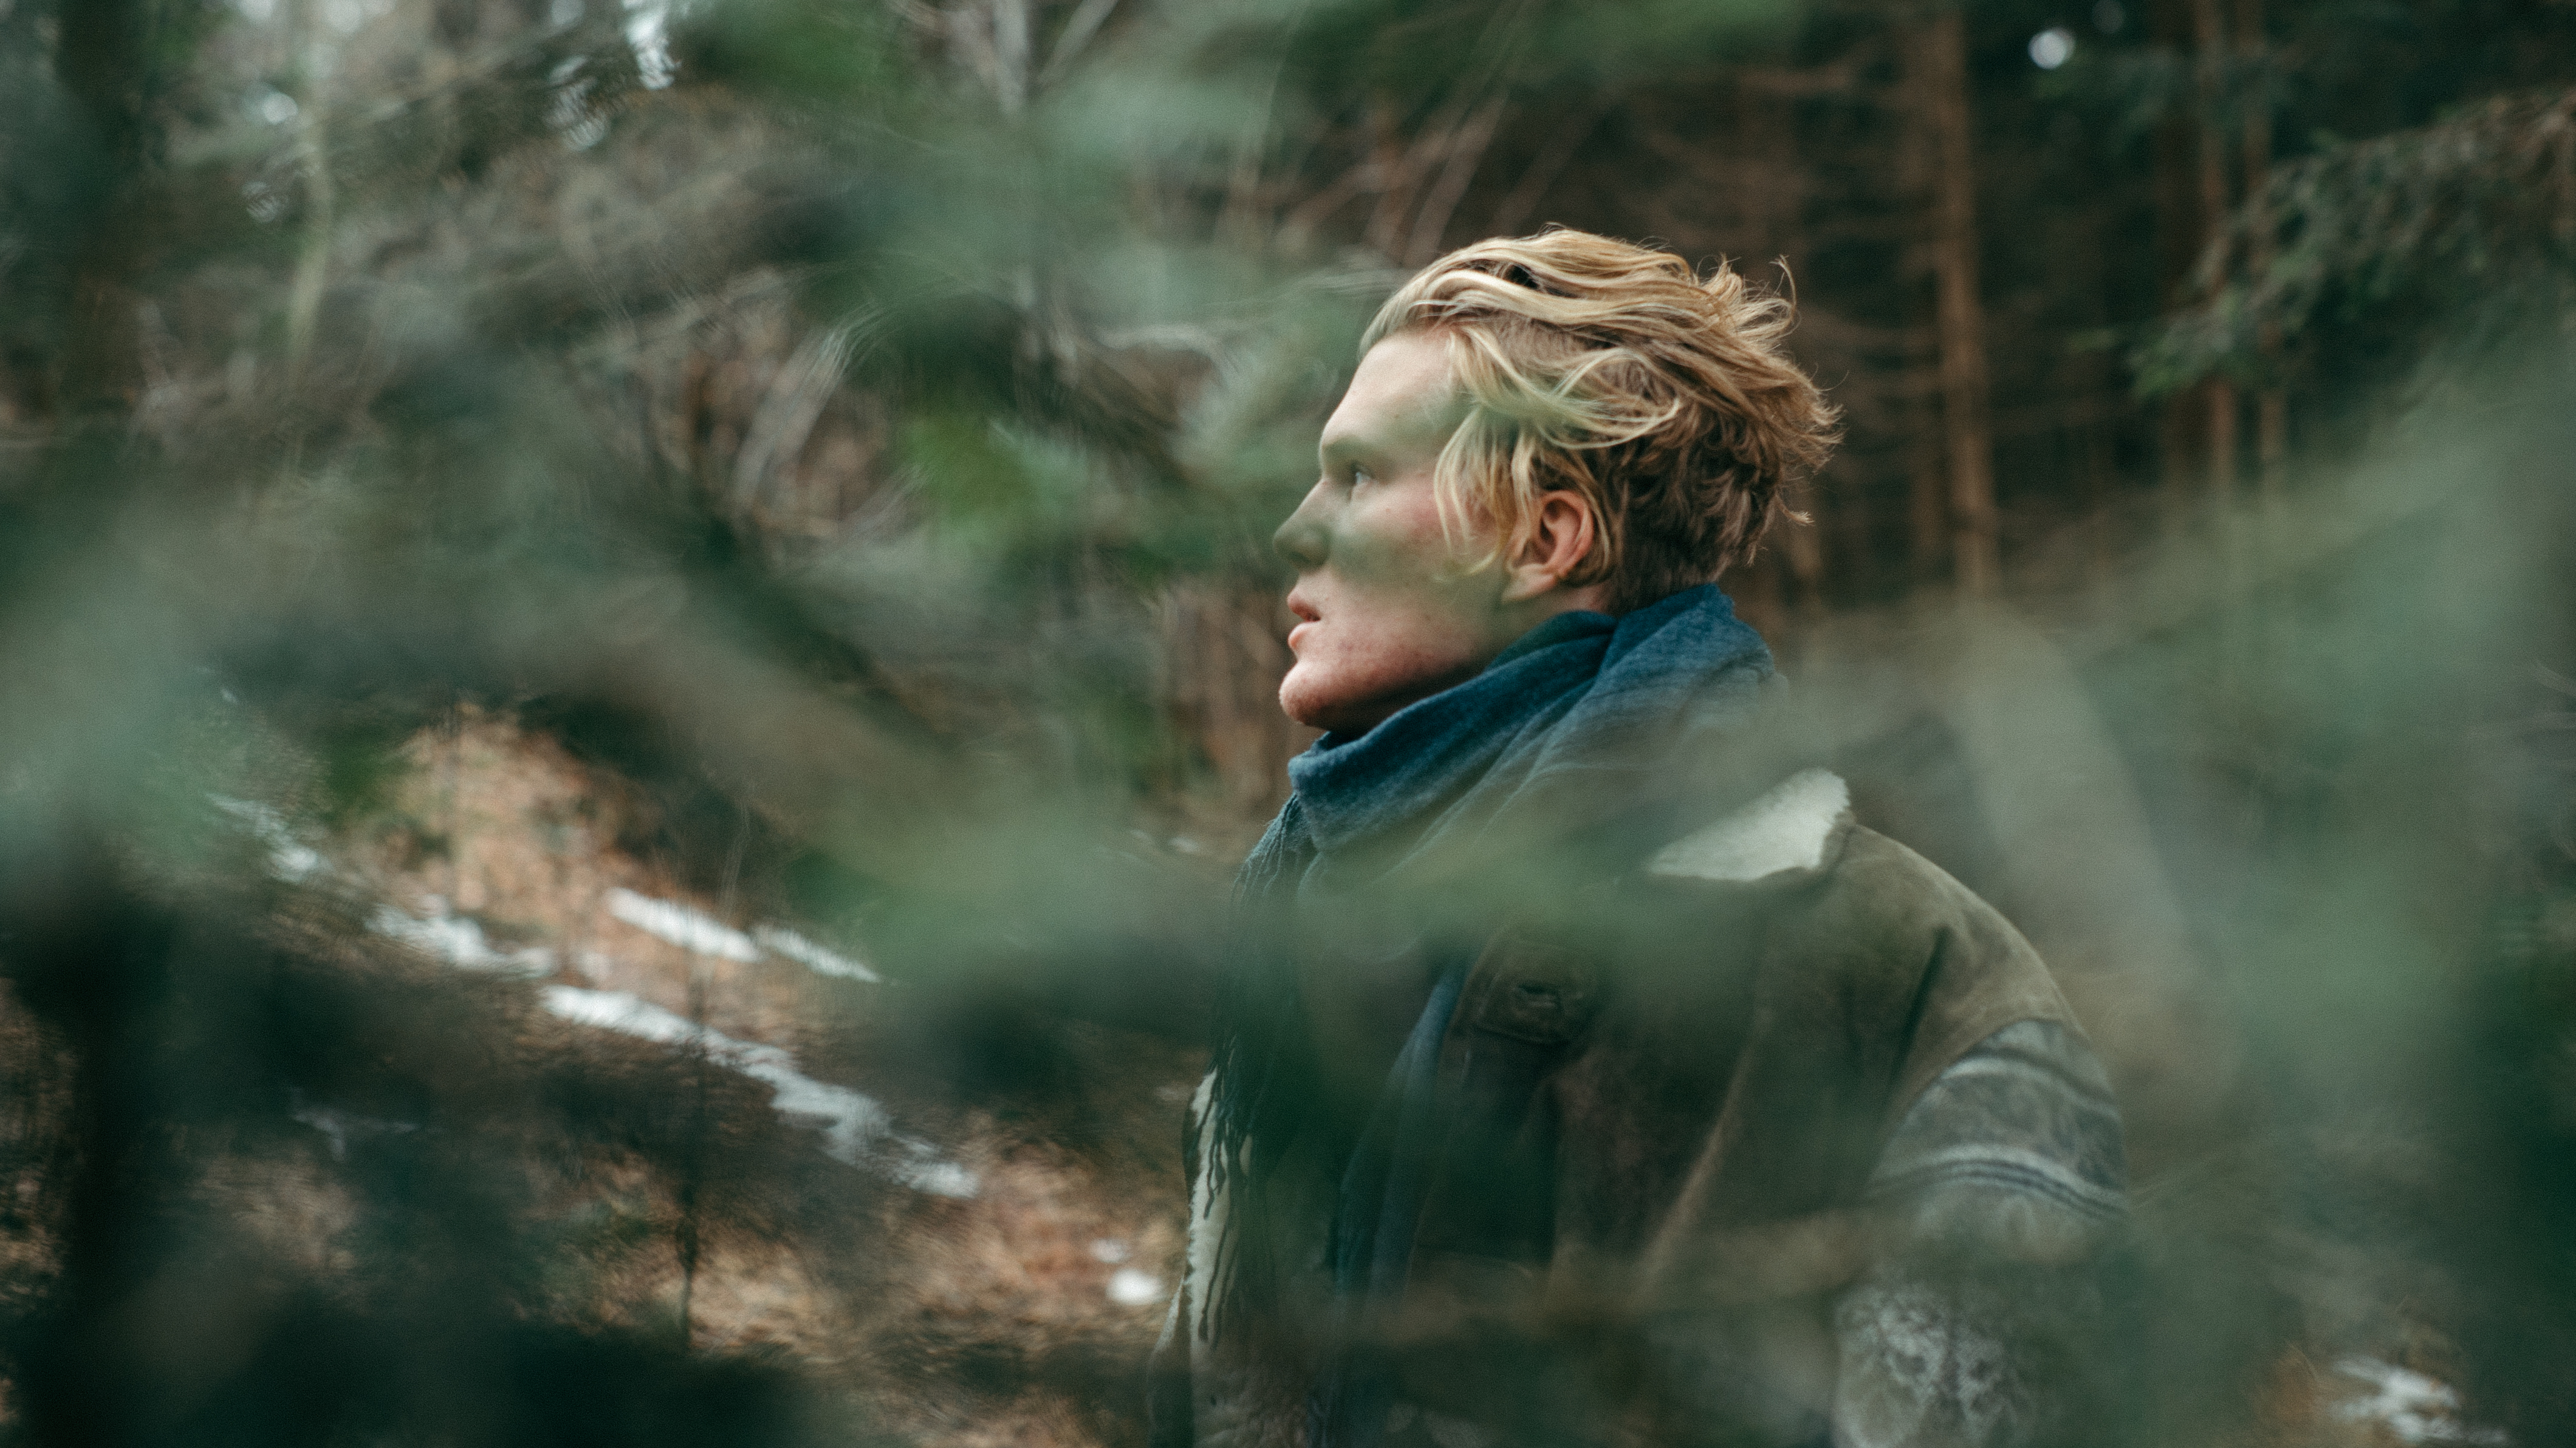
man, nature, forest, grass, sunlight, male, guy, green, jungle, autumn, blonde, caucasian, screenshot